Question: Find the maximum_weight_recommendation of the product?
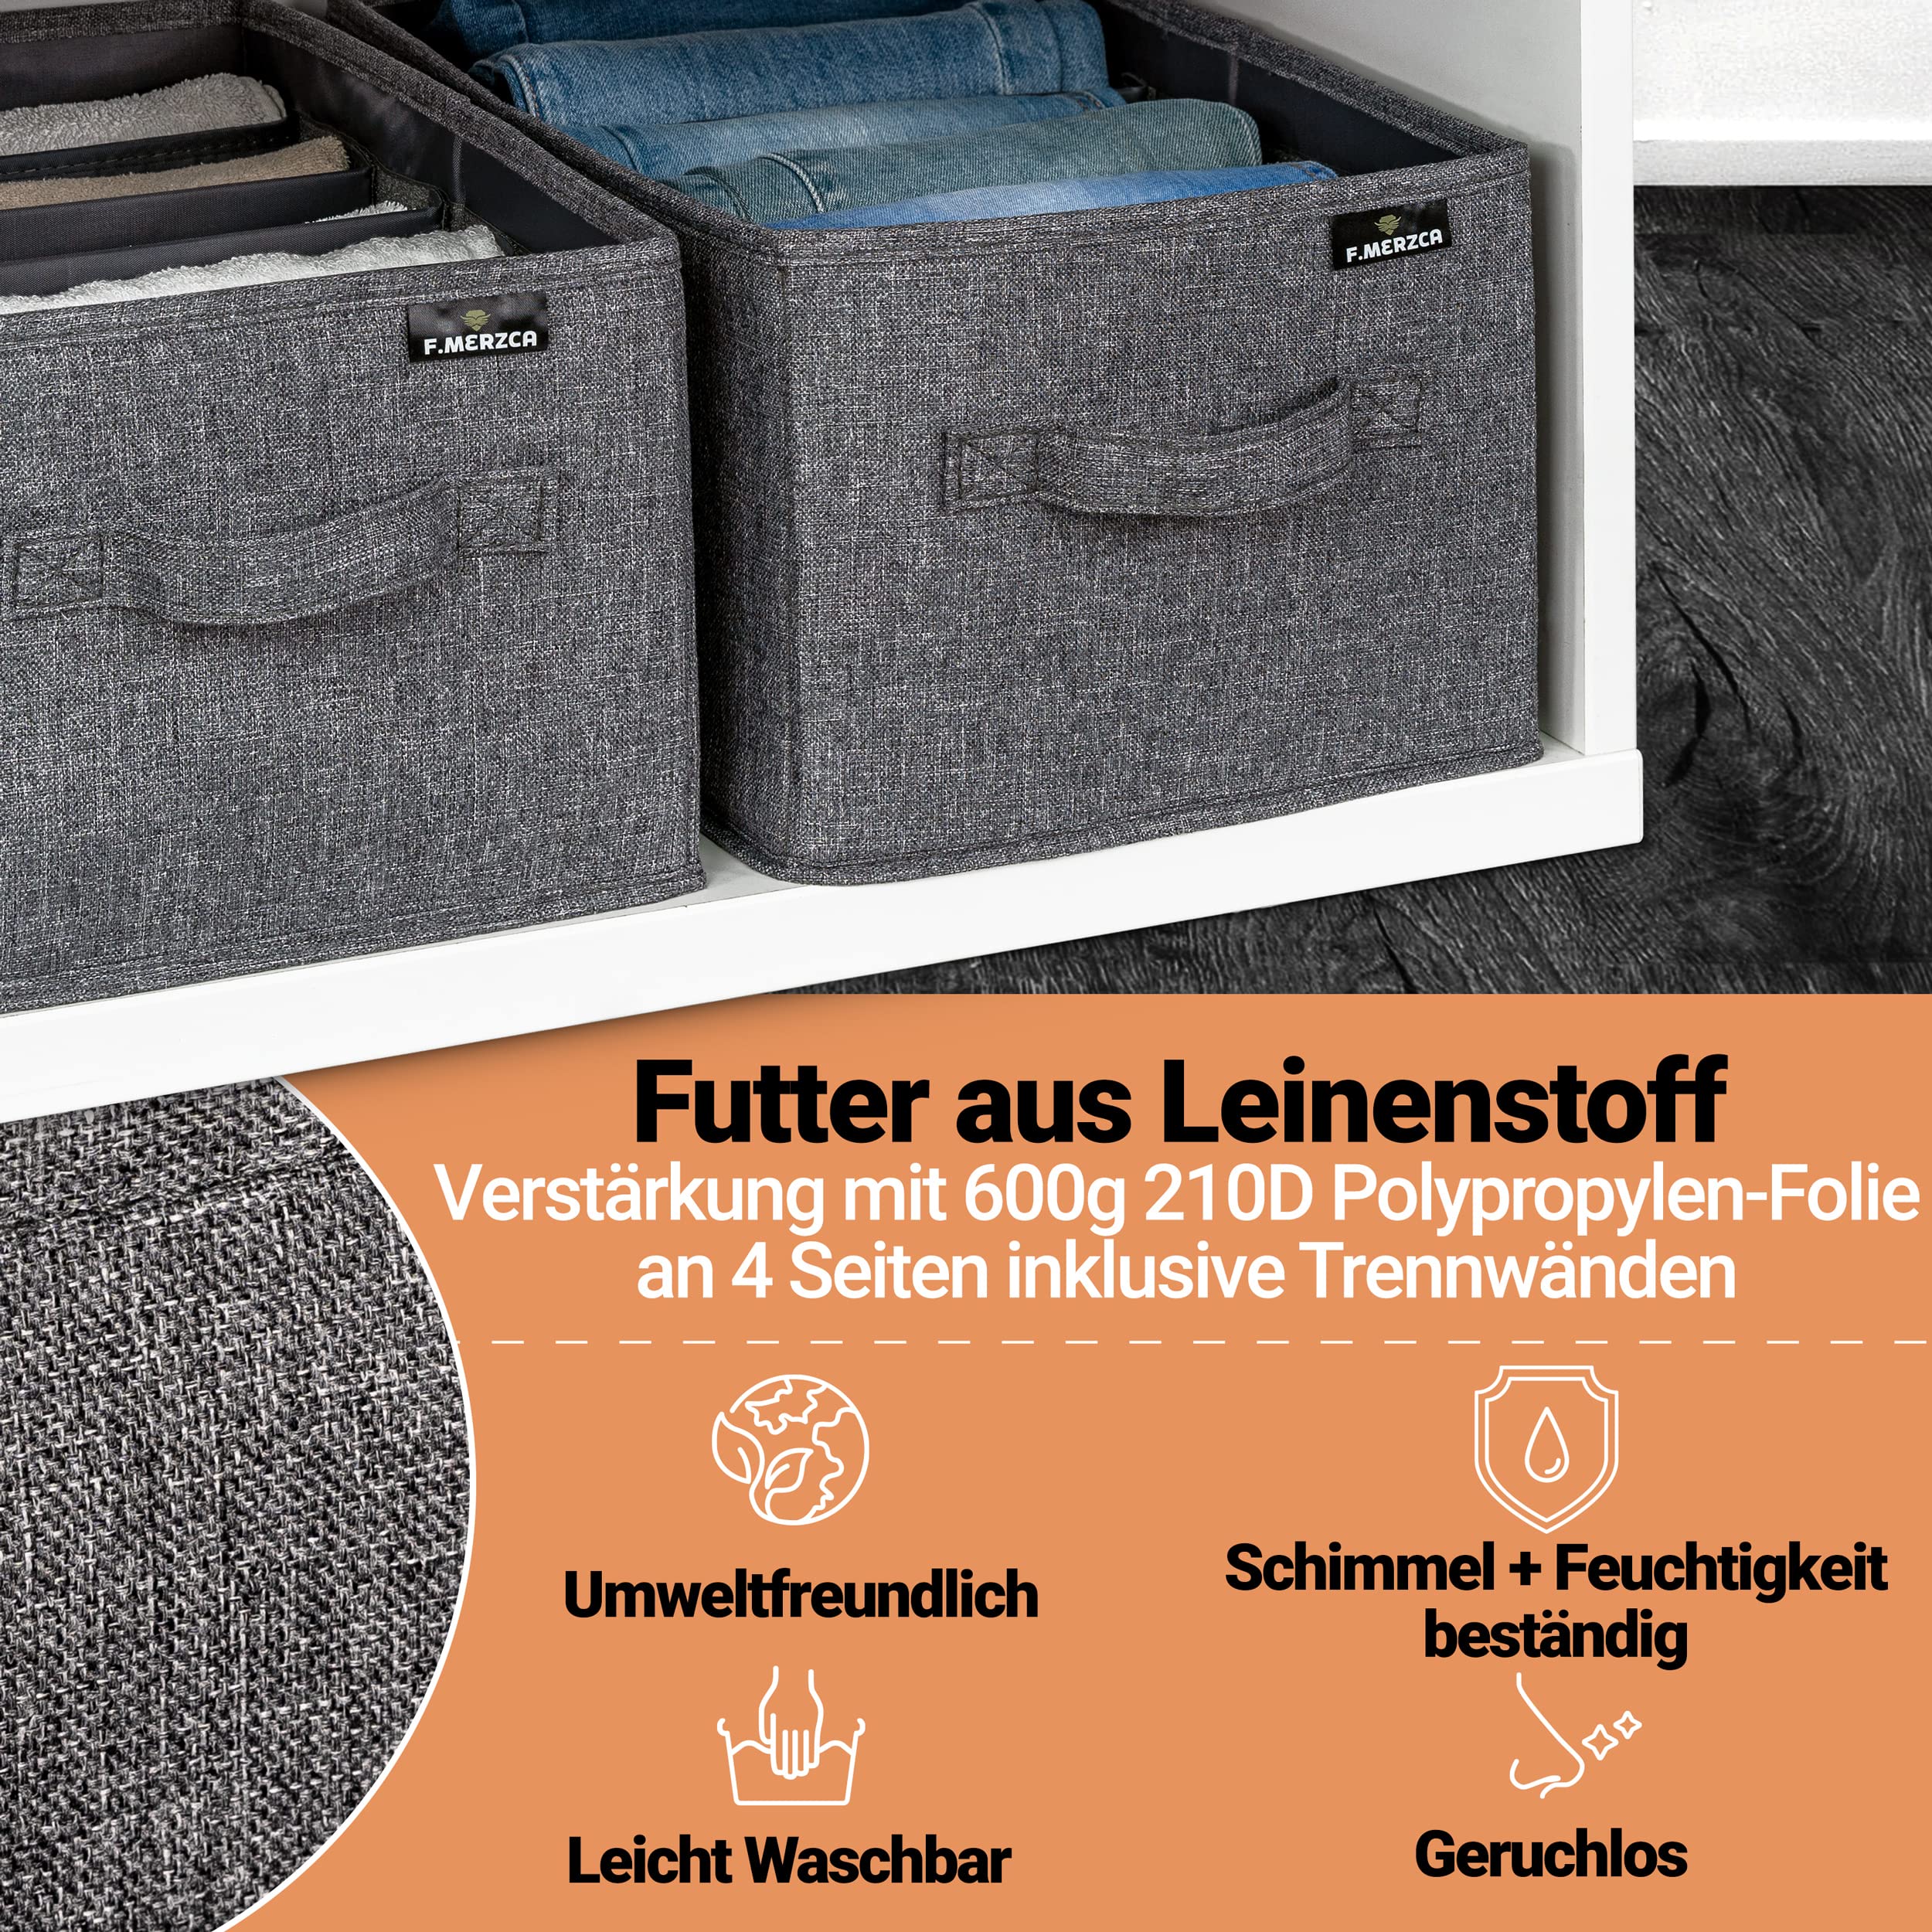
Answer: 600.0 gram